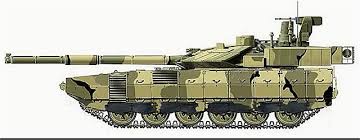
Label: T-14